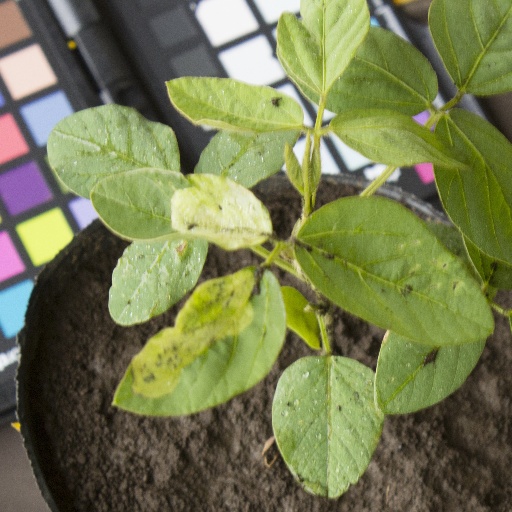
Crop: soybean